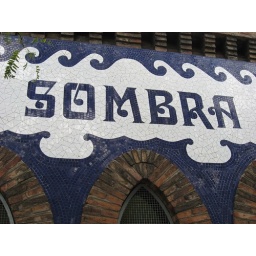
Box office for seats in the shade